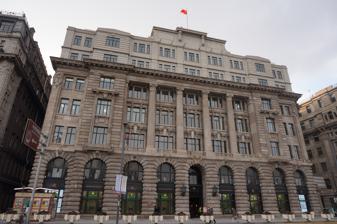
Building: Jardine Matheson Building
Country: China
Year built: 1922
Historic building in Shanghai, China This article is about the building in Shanghai. For the office tower in Hong Kong, see Jardine House . Jardine Matheson Building from the Bund The Jardine Matheson Building ( Chinese : 怡和洋行大楼 ) is a seven-storey historical building on the Bund in Shanghai , China . Location and history The building is located at No. 27 on the Bund , at the junction with East Beijing Road (formerly Peking Road). The Hong Kong –based Scottish firm Jardine Matheson started trading in Shanghai in early 1843 and became one of the first foreign businesses to set up branches in the city. The company rented this piece of land, of size 2100 square metres and a typical two storied gardened English cottage was built on it in 1845. This cottage underwent three major renovations through its history, and was replaced by a notably larger three storey building of Masonry and Wood structure In 1865, a gatehouse and a canopy were also added. The construction of the current building on the site was started in 1920, and was completed in November 1922. It was designed by Moorhead ＆ Halse in Beaux-Arts style and was built by contractor Yu Chang Tai. It started as a five-storey building with a floor area of 14,300 square metres. In 1930, an extra floor was added. During the Japanese occupation of Shanghai , the building was taken over by the Japanese firm Mitsui Bussan Kaisha Company Limited. In 1946, Jardine Matheson returned to the building but its profits fell substantially and  it was forced to rent the building to other firms. These occupants include the Cheong Hing Shipping Company and the British consulate, amongst others. In 1955, the building began to be used by the Shanghai Foreign Trade Administration Office. Another storey was added in 1983. This addition has been criticized to have altered the original building style. In 2009, the largest Rolex flagship store in the world, with a floor space of 1000 square metres, opened on the first floor of the building. Prior to its opening, the building underwent a large scale interior renovation costing 80 million RMB to restore the building's original appearance. Gallery Side view of the building The second generation building on the site The building before the two extra stories were added atop References